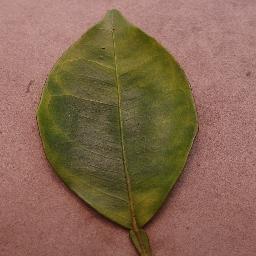
Label: Orange___Haunglongbing_(Citrus_greening)